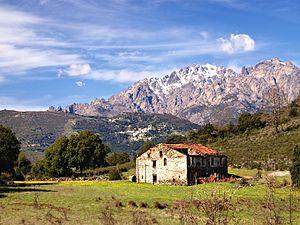
Popolasca est une commune française située dans la circonscription départementale de la Haute-Corse et le territoire de la collectivité de Corse. Le village appartient à la piève de Giovellina.
Prato-di-Giovellina est une commune française située dans la circonscription départementale de la Haute-Corse et le territoire de la collectivité de Corse. Le village appartient à la microrégion de la Giovellina dont il est historiquement le chef-lieu.
Giovellina est une ancienne piève de Corse. Située dans le centre-nord de l'île, elle relevait de la province de Corte sur le plan civil et du diocèse d'Aléria sur le plan religieux.